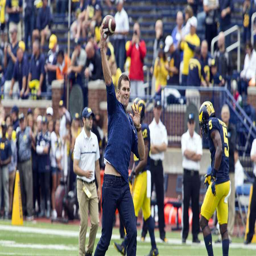
american football team and american football player throws the football on the field before a college football game against american football team .